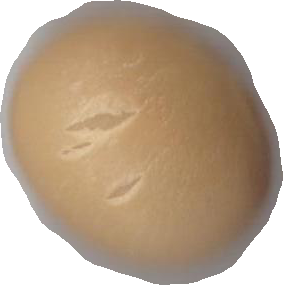
Variety: Dega